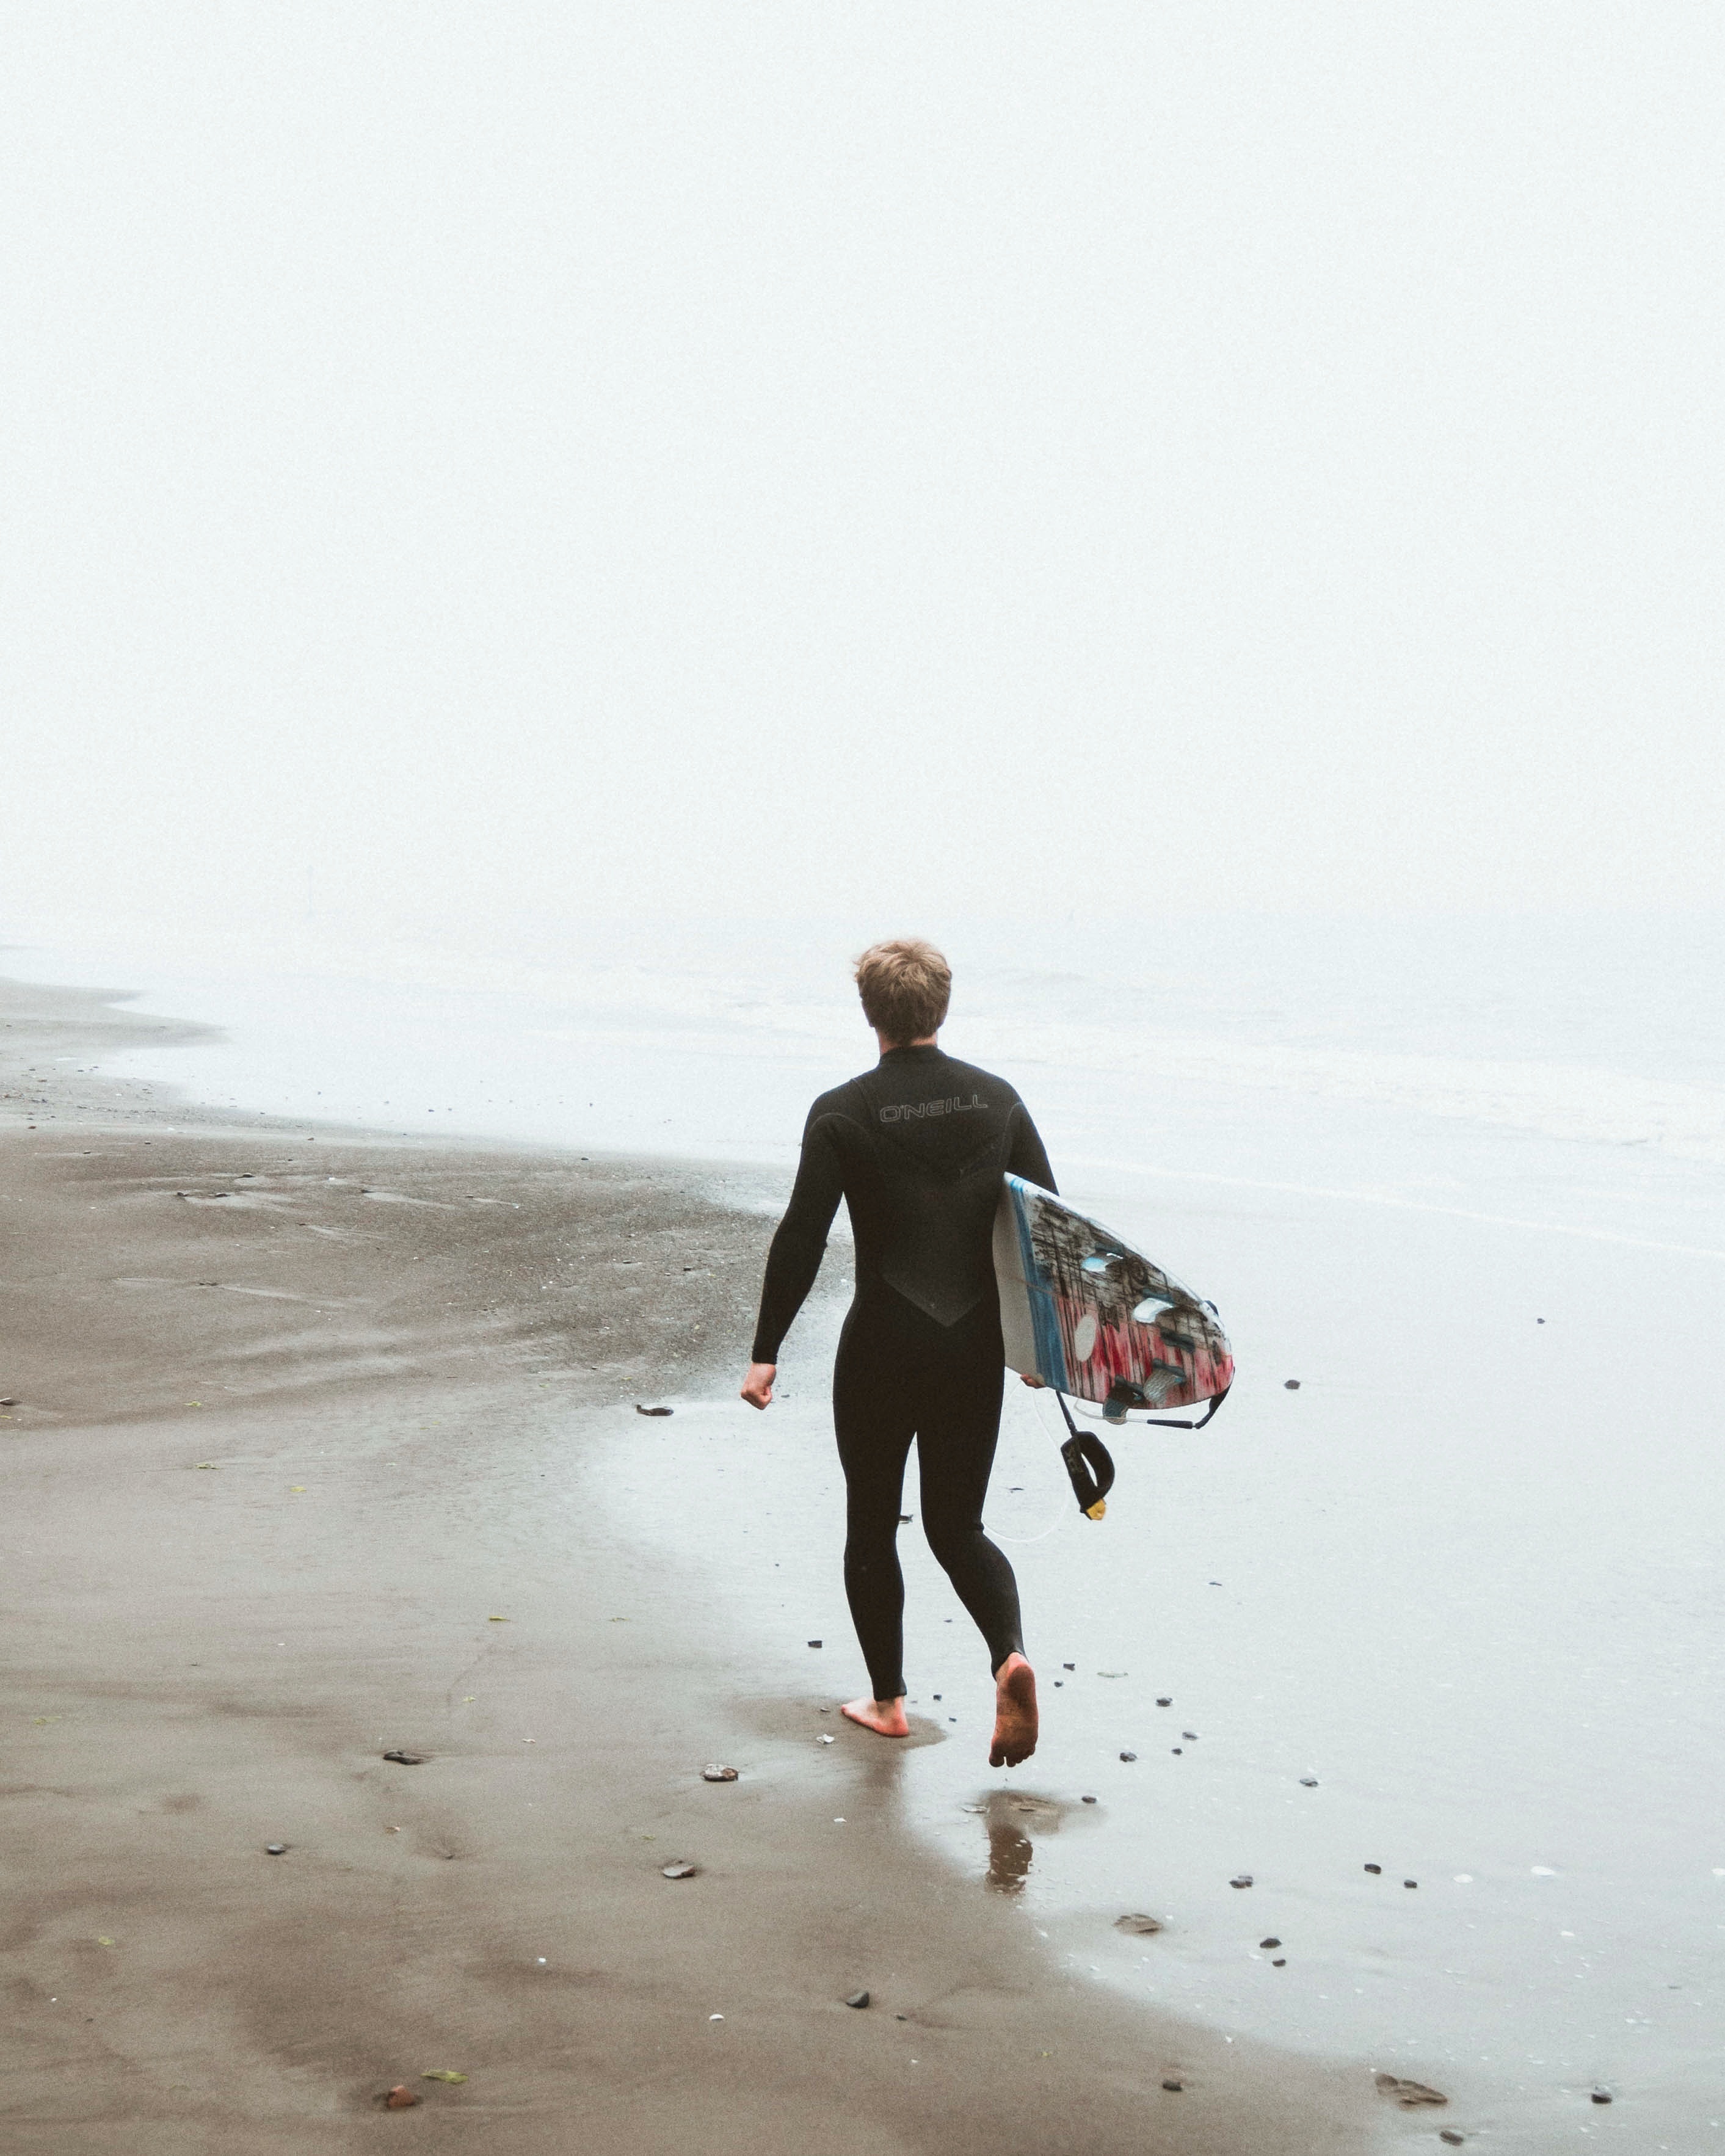
beach, sea, coast, sand, ocean, wave, surfer, surfboard, carrying